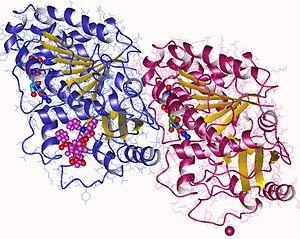
La tubuline est la protéine structurelle des microtubules, un constituant majeur du cytosquelette. Elle a une masse moléculaire d'environ 100 kDa.